Closed-loop box reuse

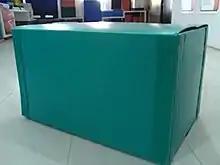

When closed loop supply chains exist or can be created during work in process or progress, boxes are frequently opened and closed to remove and replace contents for inspections, calibration, testing, quality assurance, powder coating or other purposes. Eliminating tape during this process eliminates human injuries from box cutters, blades and knives as well as eliminating damage to box contents.